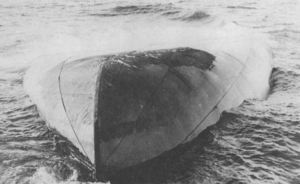
La tempête de 1913 sur les Grands Lacs, que l'on nomme aussi aux États-Unis et au Canada anglais, le Big Blow, le Freshwater Fury, ou le White Hurricane, fut une tempête extratropicale dont les vents atteignirent la violence d'un cyclone tropical et ravagèrent le bassin des Grands Lacs aux États-Unis et au Canada du 7 au 10 novembre 1913.